School of Physics and Technology of University of Kharkiv

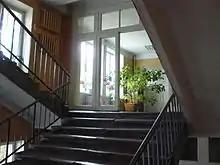
In the school building

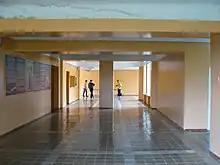
Hall in the school building

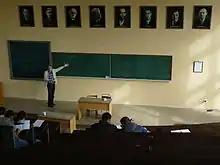
Lecture by Prof. Korchin on particle physics

The school was established in 1962 on the basis of the Department of Nuclear Physics of the School of Physics and Mathematics. The Department of Nuclear Physics existed since 1946, while some of the other departments incorporated into the school existed since the 1930s. In 1969 the school moved from the main building of the university to a separate campus in the Pyatikhatki district, to be closer to the Kharkiv Institute of Physics and Technology.